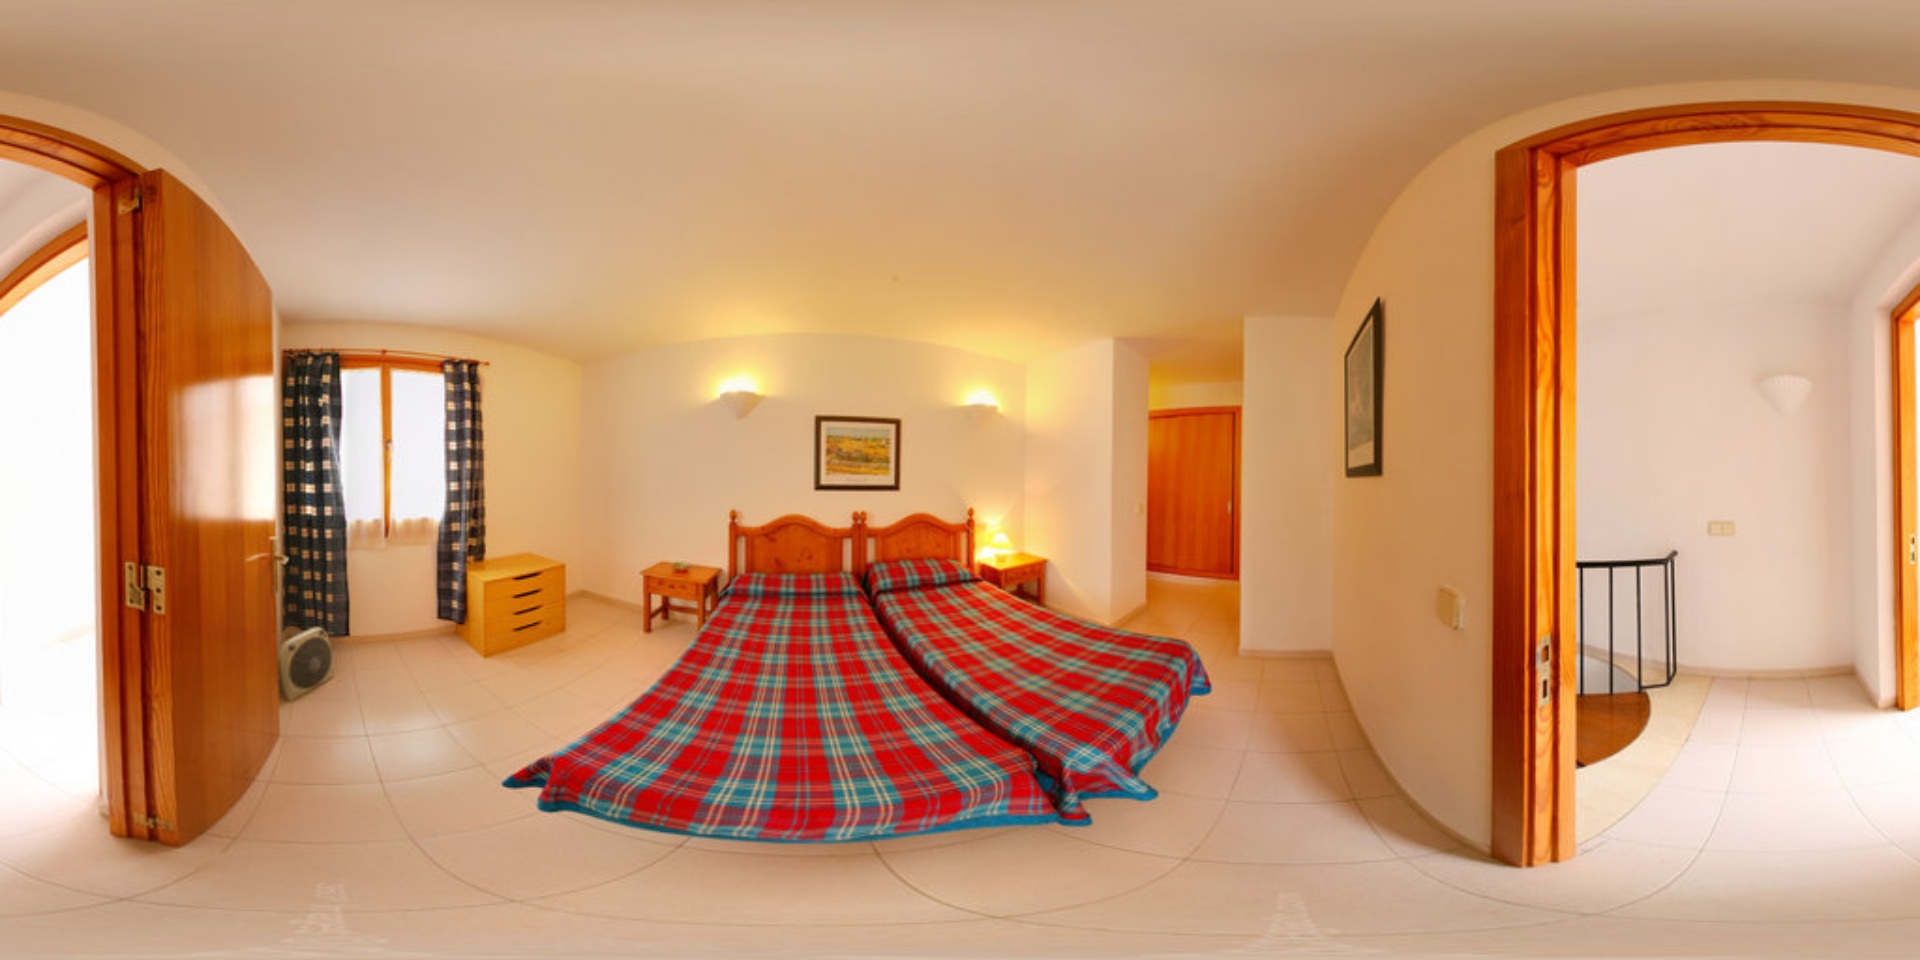
Referred object: the small wooden shelf near the window

Referred object: the red plaid bedspread